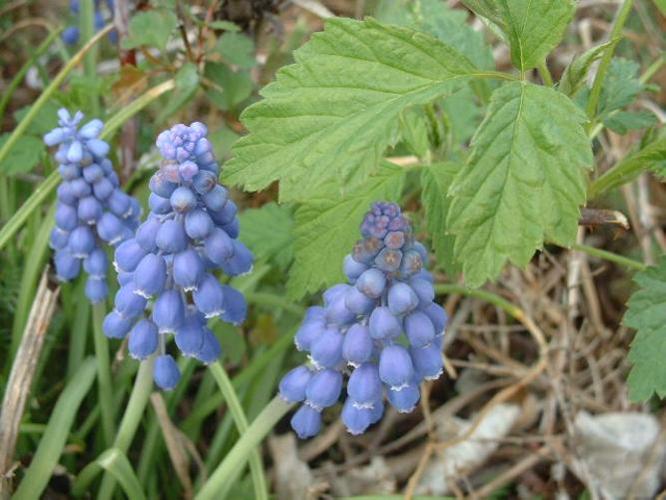
Label: grape hyacinth